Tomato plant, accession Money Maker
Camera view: tilt-top (135 deg); turntable rotation: 270 degrees
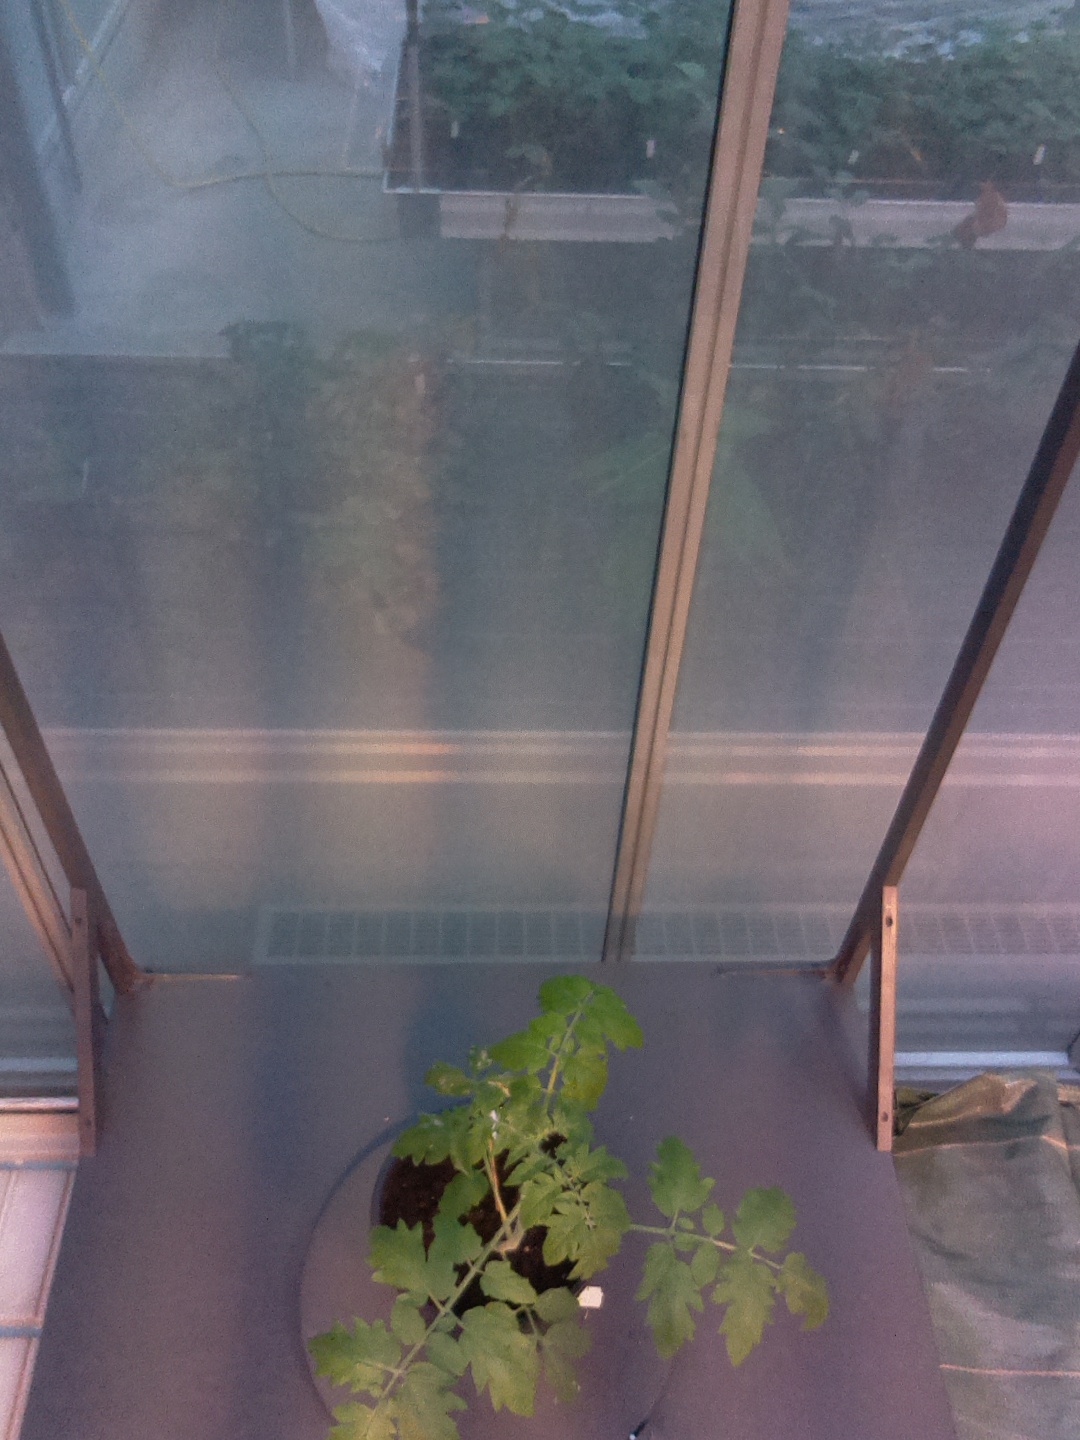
BBCH growth stage 14: 8 of true leaves visible